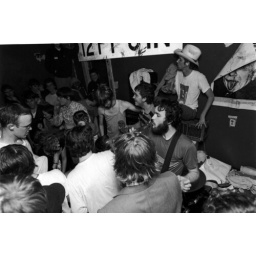
Soophie caves in the kitchen floor at the last Rice Street New Years, 1998.